121st IOC Session

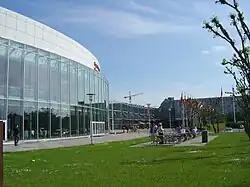
The Bella Center was the location used for the IOC Session & Olympic Congress

On October 2, 2009, the IOC voted to elect the host city of the 2016 Summer Olympics. Rio de Janeiro was elected host city after three rounds of voting. This was Rio's fourth bid for the Olympic Games. Jacques Rogge, former president of International Olympic Committee said, "I have the honor to announce that the games of the 31st Olympiad are awarded to the city of Rio de Janeiro."